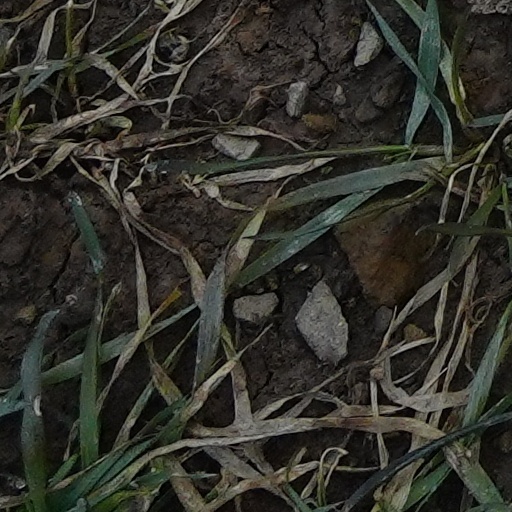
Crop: wheat